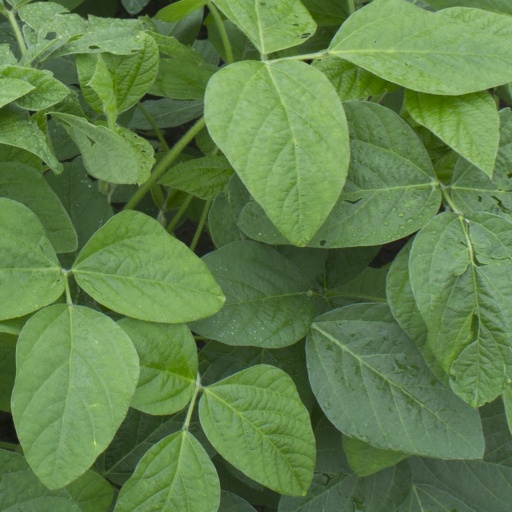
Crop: soybean